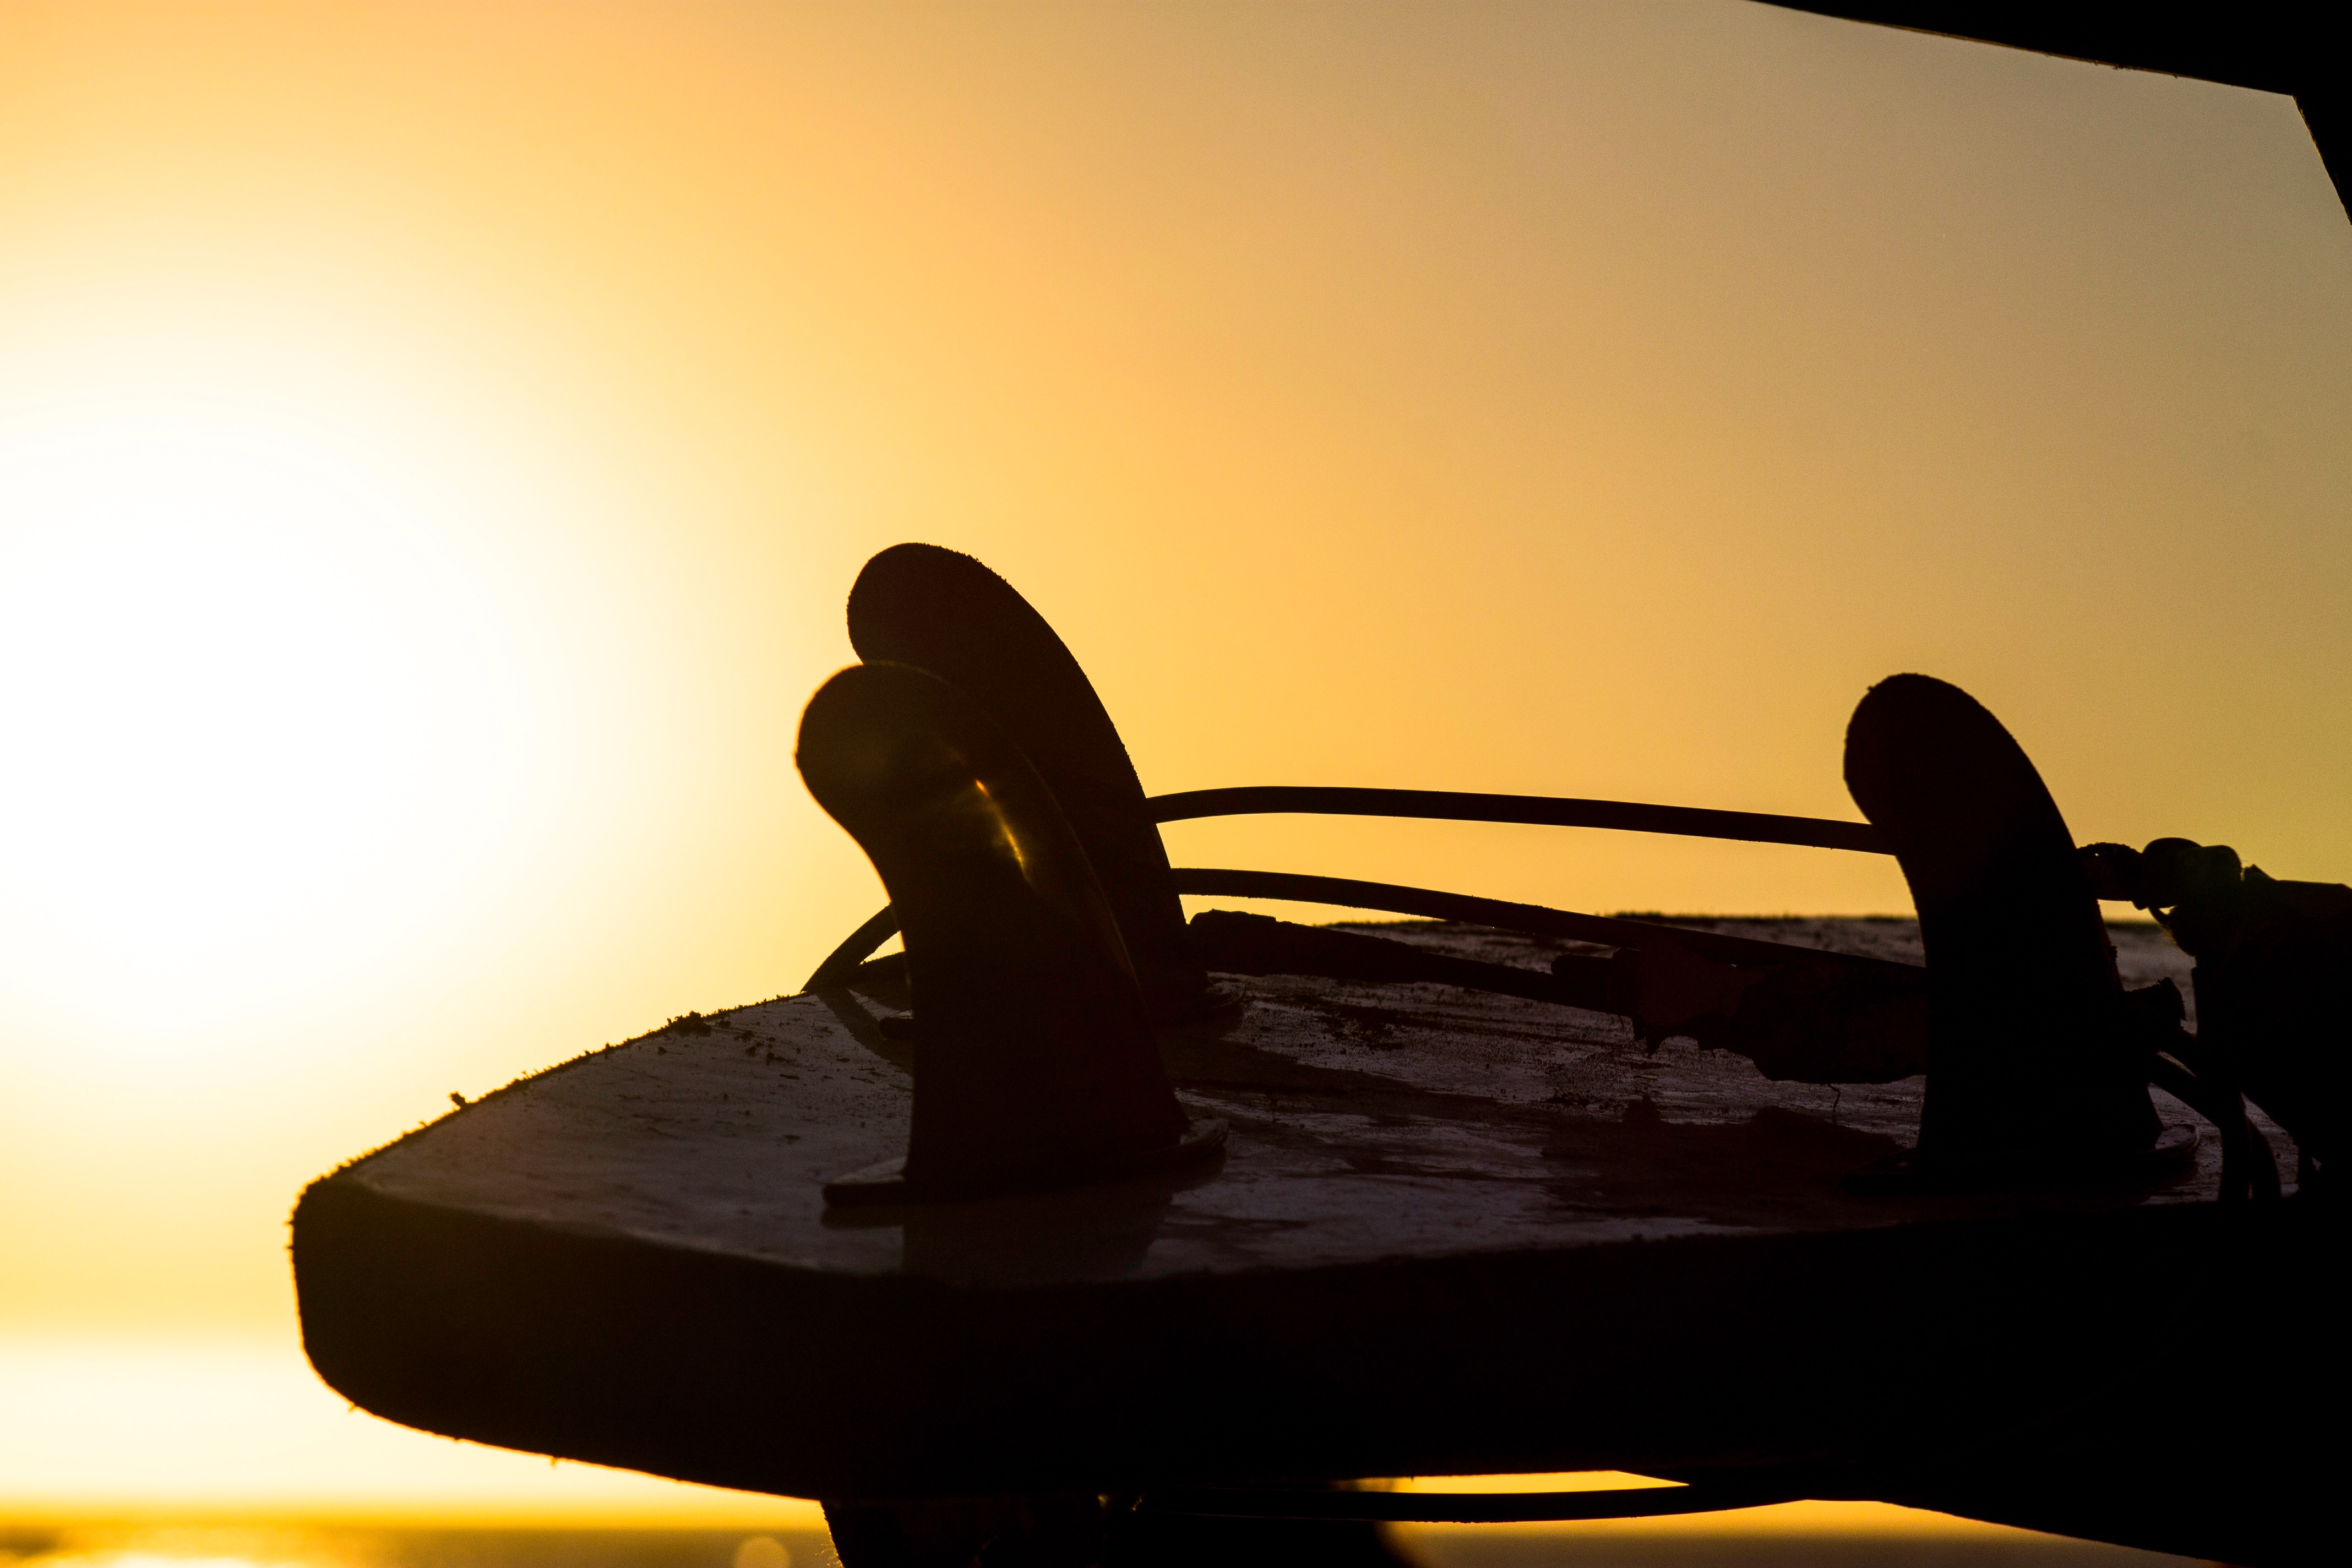
silhouette, light, sunrise, sunset, morning, dusk, evening, reflection, shadow, shape, surfing equipment and supplies